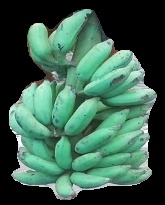
Variety: elakki-bale
Grade: grade3